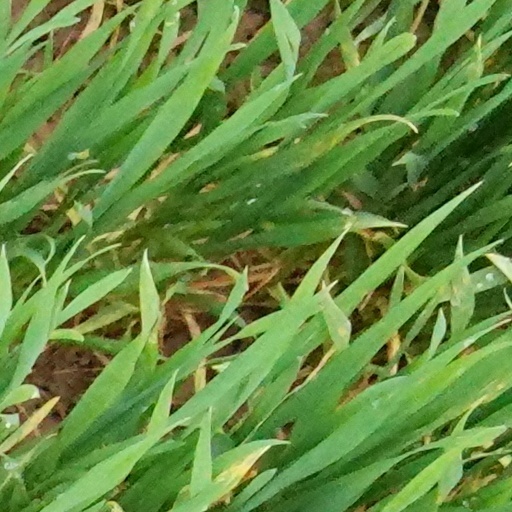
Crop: wheat